Farmall Germany

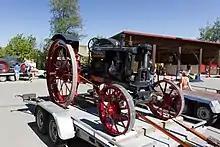
McCormick-branded F-12-G version of the Farmall F-12

International Harvester's Farmall brand of tractors was built in Germany between 1937 and 1959. For most of this time, the Farmall brand was not prominently used, even though the equipment was based on and styled similarly to the Farmall line. The D-217 Farmall was the product that most prominently displayed the brand. As IH Germany's product line increasingly diverged from that of the parent company, other brands were adopted, and most products were marketed as International.